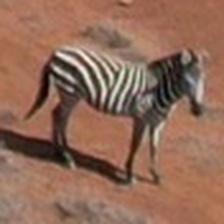
Pose orientation: right